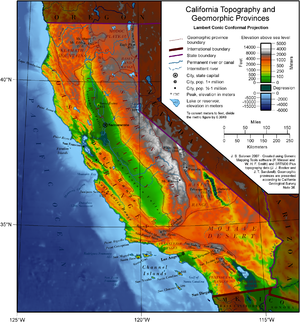
La géographie de la Californie est riche et très diverse. Troisième plus grand État des États-Unis après l’Alaska et le Texas, la Californie s’étend sur 1 300 km du nord au sud et 400 km d'est en ouest. Elle appartient à l’Ouest américain et à la région de la Sun Belt. Bordée à l’ouest par l’océan Pacifique, au nord par l’Oregon, à l’est par le Nevada et l’Arizona, elle possède une frontière commune avec le Mexique, par ailleurs une des frontières les plus inégalitaires au monde d’un point de vue économique. Les paysages californiens sont très contrastés, avec un littoral nord brumeux, montagneux et boisé, une vallée centrale très fertile, des montagnes enneigées et des déserts brûlants. Son point culminant est le mont Whitney.
La Californie est un État des États-Unis qui fait partie de la région de la Sun Belt dans l’Ouest américain. La Californie est l'État le plus peuplé du pays. Il est situé sur la côte ouest et bordé au sud par le désert de Sonora, à l'est par le Grand Bassin des États-Unis et au nord par les monts Klamath. La façade océanique suit entièrement le relief des chaînes côtières du Pacifique au-delà desquelles s'étend la Vallée Centrale sur les contreforts de la Sierra Nevada.